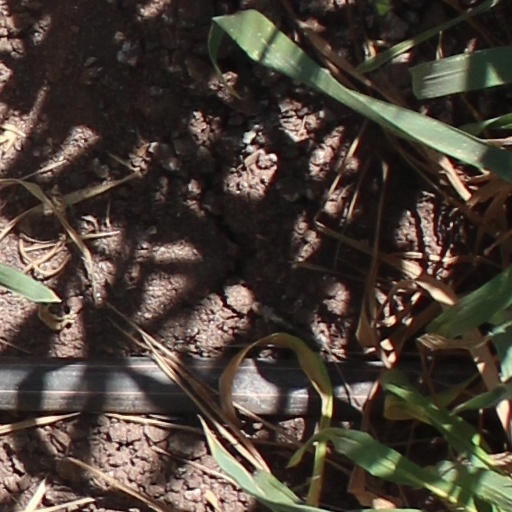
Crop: wheat